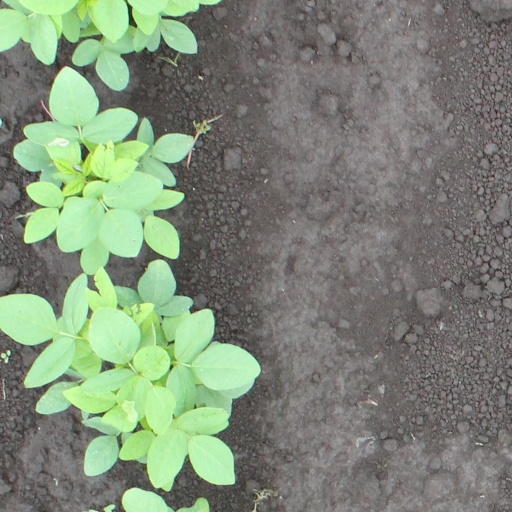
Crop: soybean